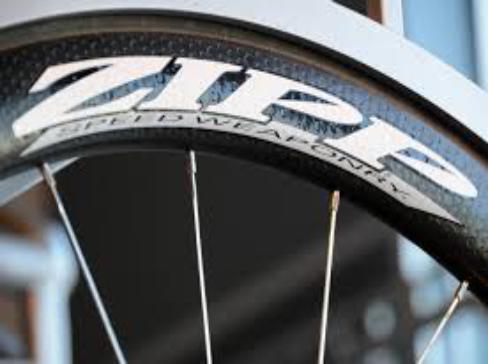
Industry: Electronic